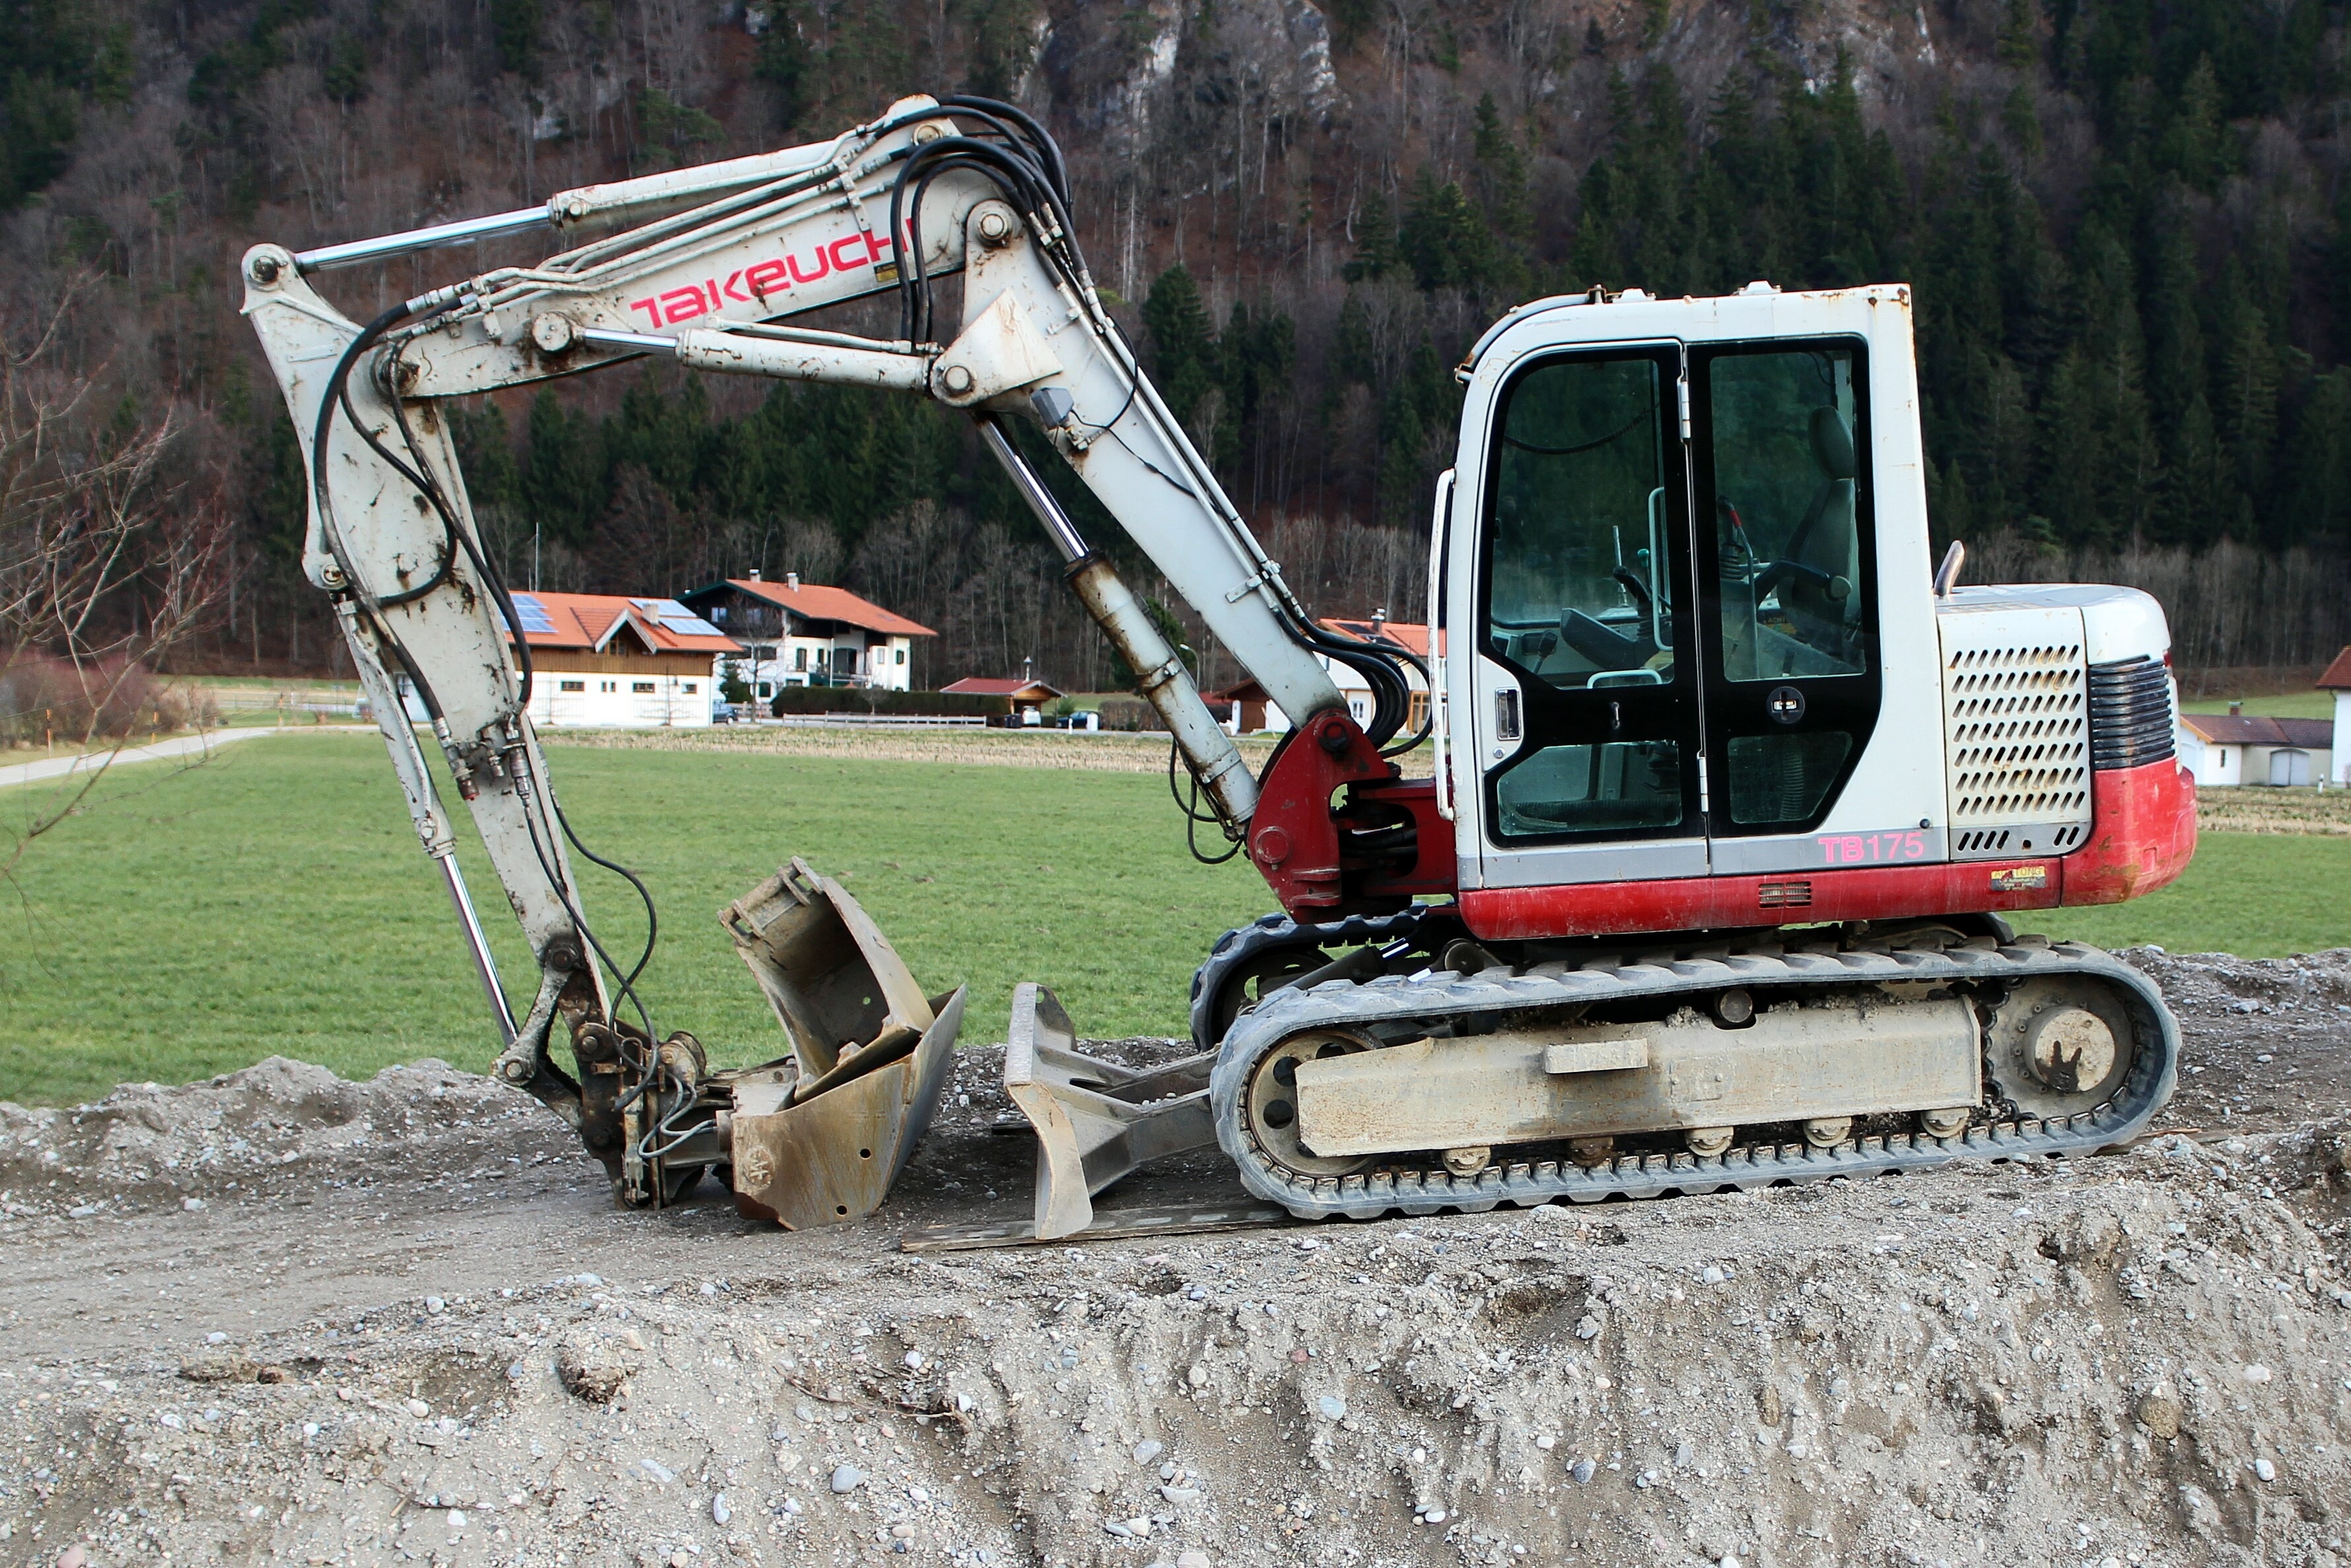
work, technology, transport, vehicle, soil, machine, agriculture, bulldozer, blade, site, excavators, shovel, harvester, construction machine, work machine, backhoe bucket, tracked vehicle, excavator buckets, construction equipment, land vehicle